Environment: real
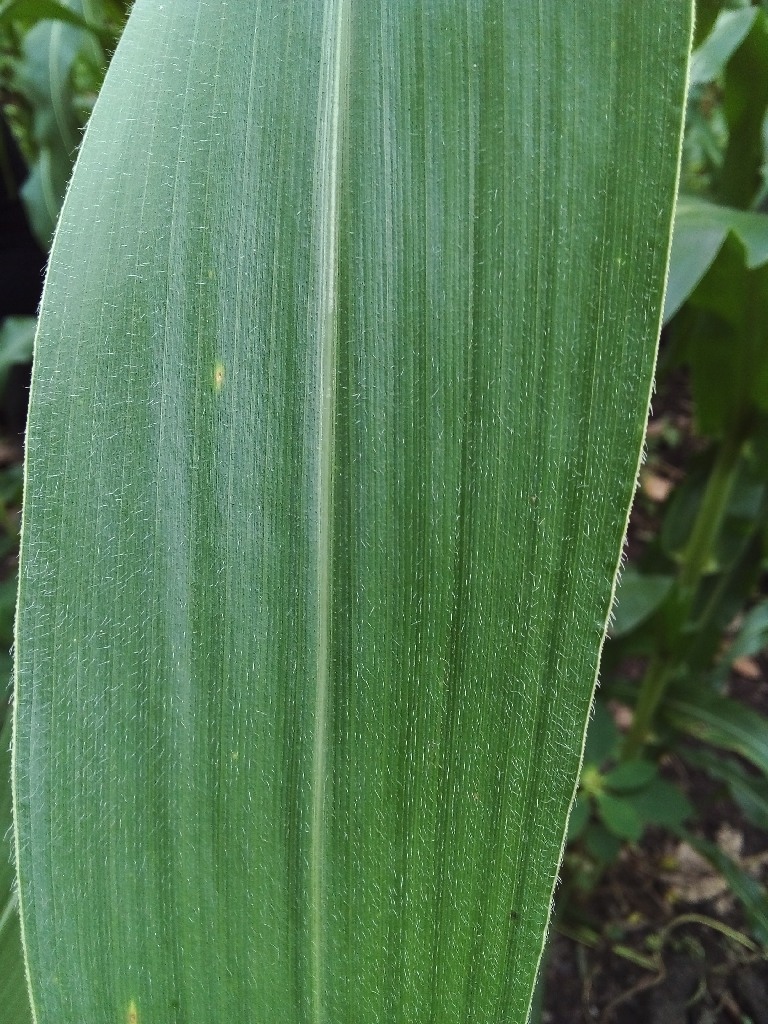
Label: healthy